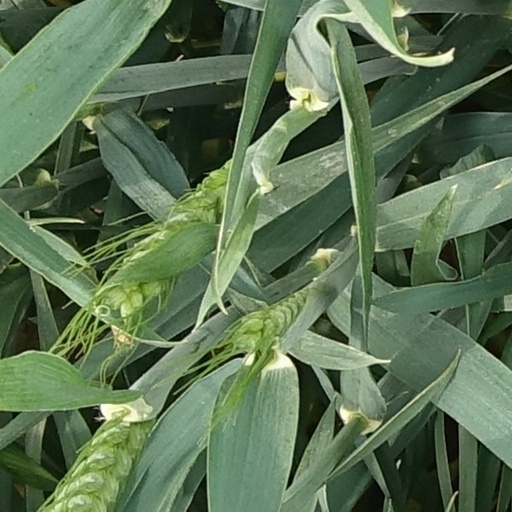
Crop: wheat